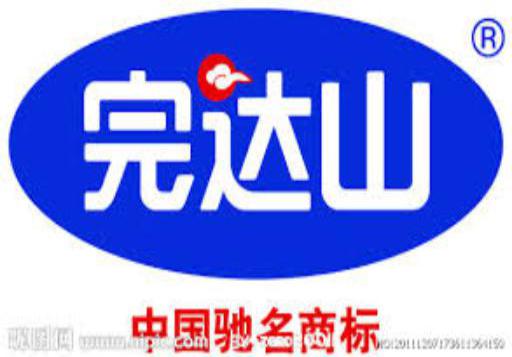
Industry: Food